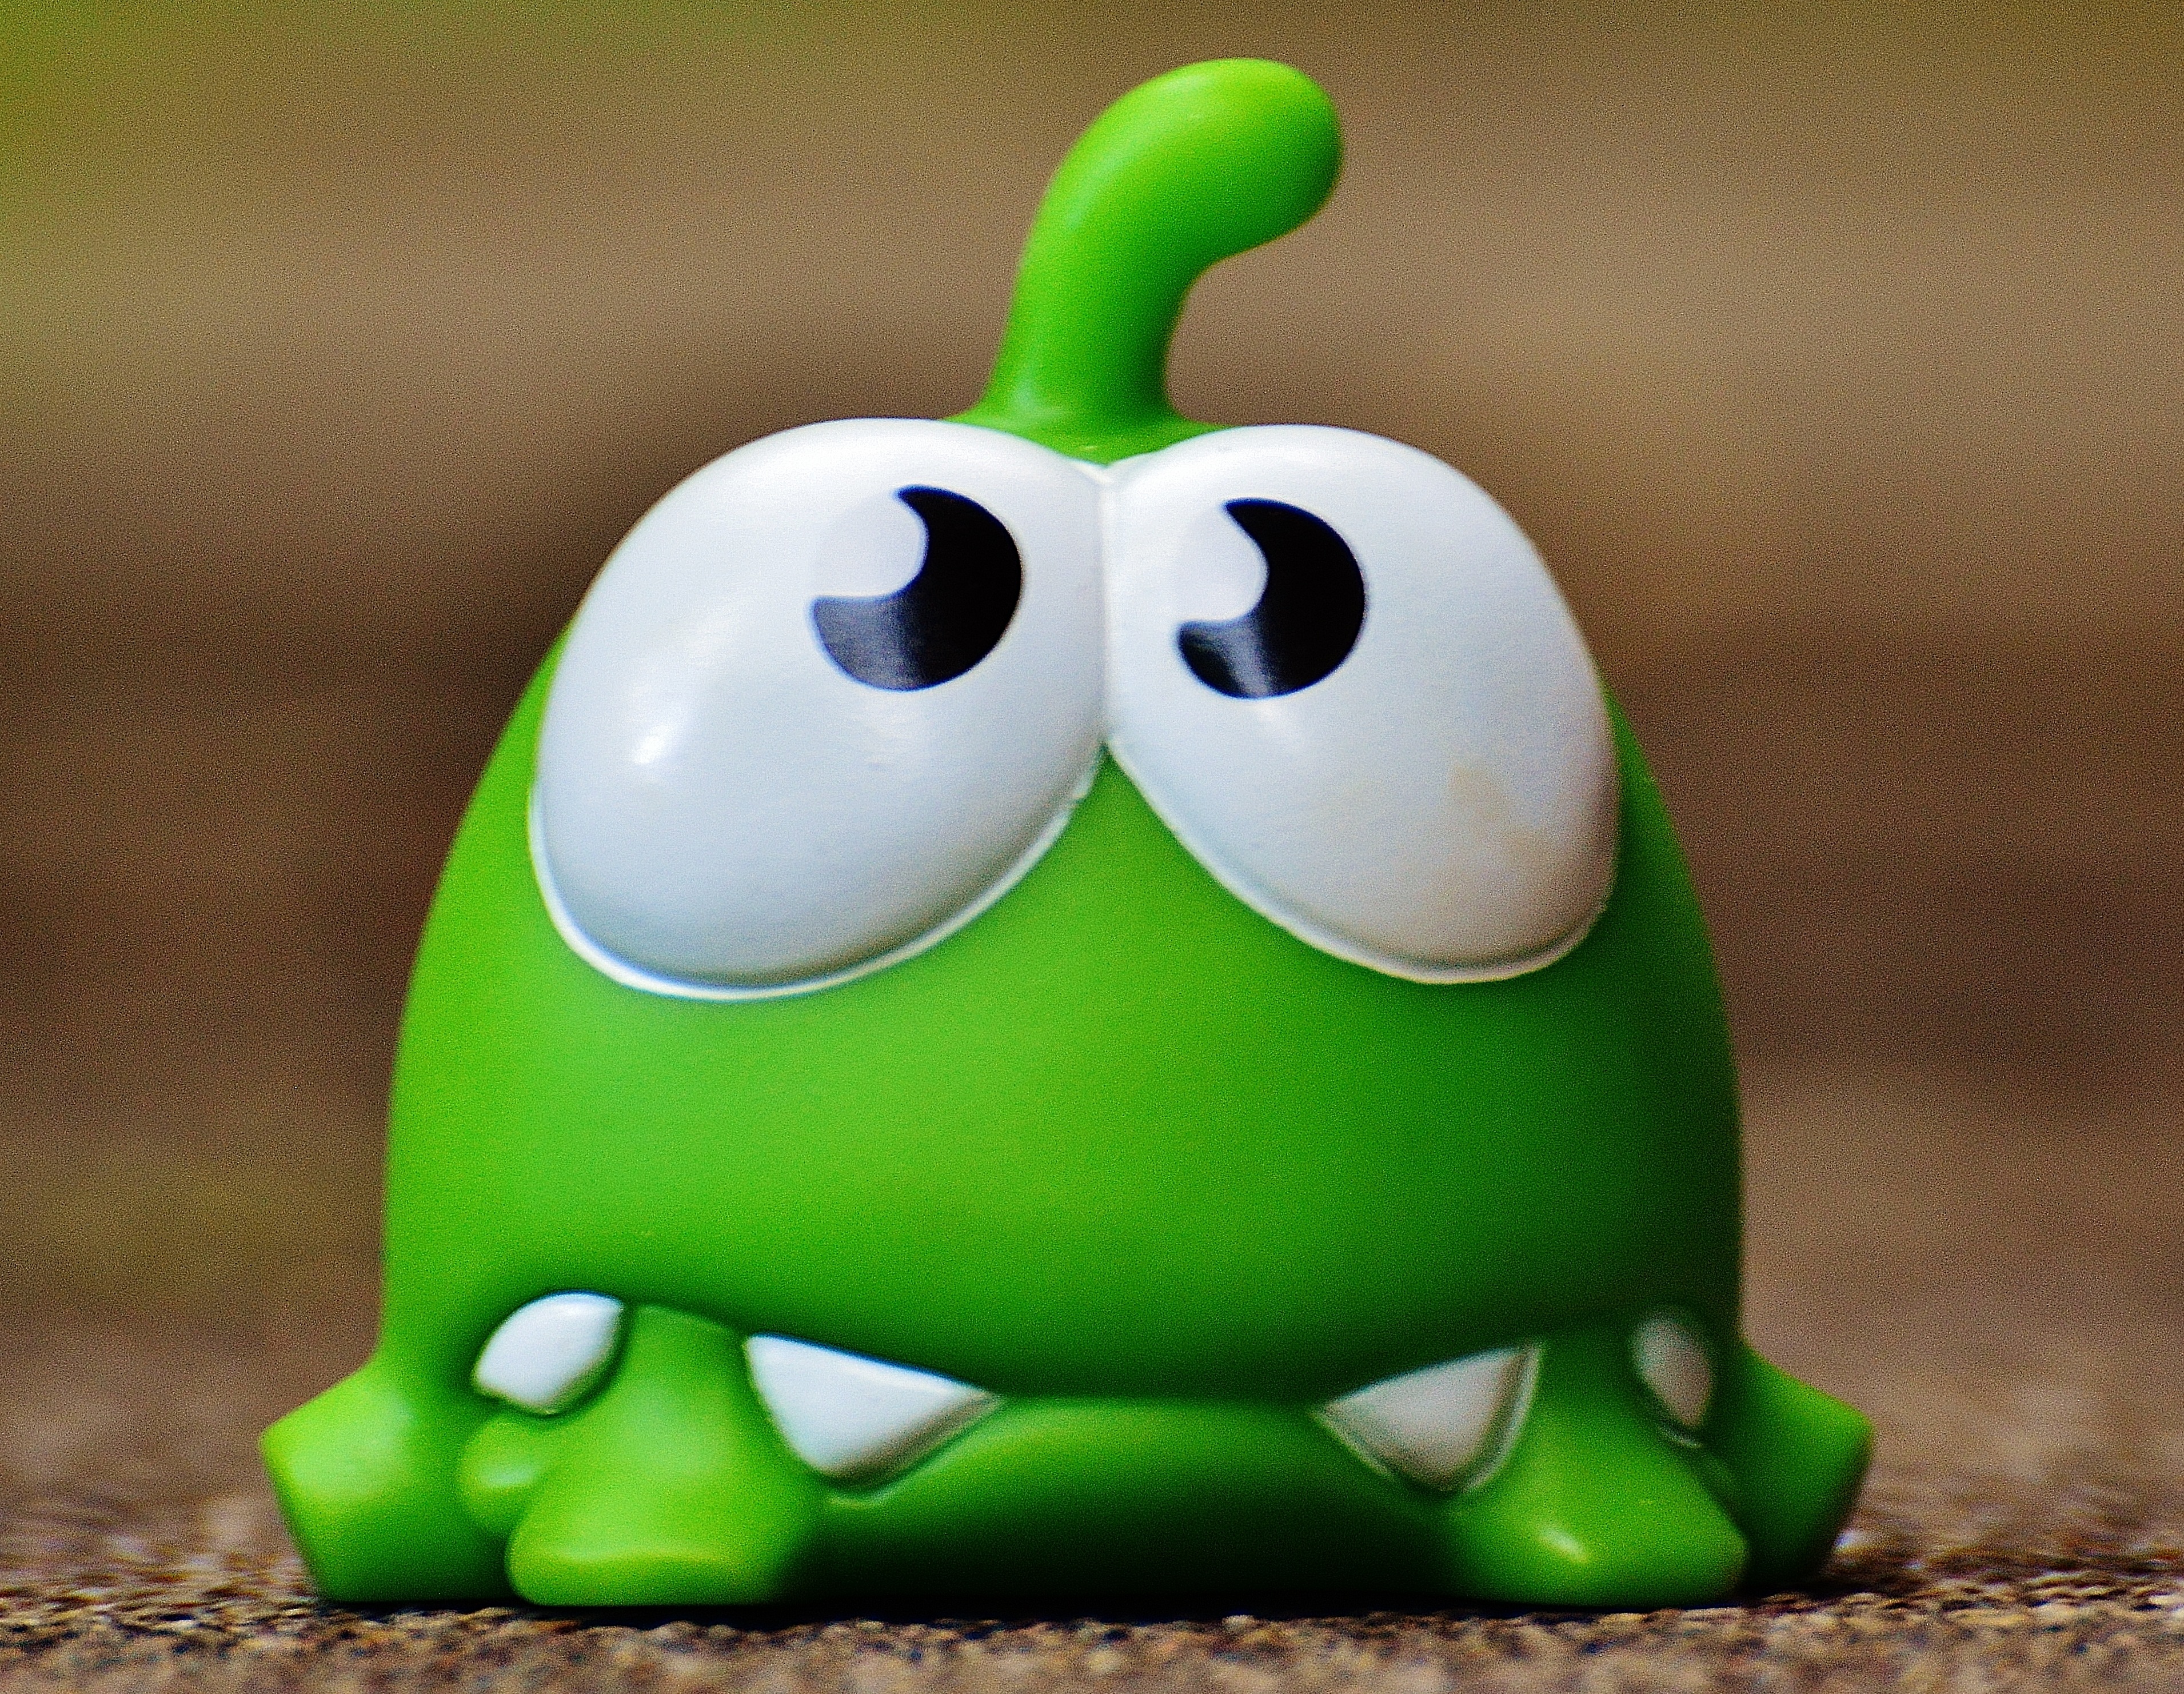
cute, food, green, amphibian, fig, funny, cartoon, app, cut the rope, mobile game